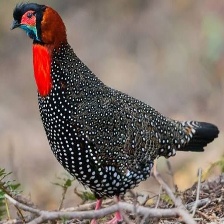
Species: CABOTS TRAGOPAN
Scientific name: TRAGOPAN CABOTI